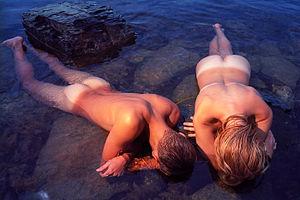
Nikita Shokhov, né le 7 janvier 1988 à Kamensk-Ouralski, URSS, est un photographe russe. Shokhov est un ancien élève d'Igor Moukhine et le vainqueur du concours World Press Photo 2014.